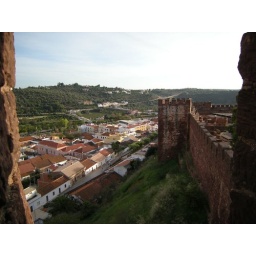
A view from the castle walls in Silves.